Comcast

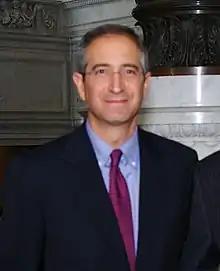
Brian L. Roberts

Comcast is described as a family business. Brian L. Roberts, its chairman and CEO, is the son of founder Ralph J. Roberts (1920–2015). Roberts owns or controls about 1% of all Comcast shares but all of the Class B supervoting shares, giving him an "undilutable 33% voting power over the company". Legal expert and critic Susan P. Crawford has said this gives him "effective control over [Comcast's] every step". In 2010, he was one of the highest paid executives in the United States, with total compensation of about $31 million.